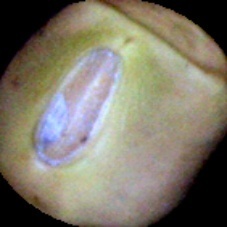
Label: Immature